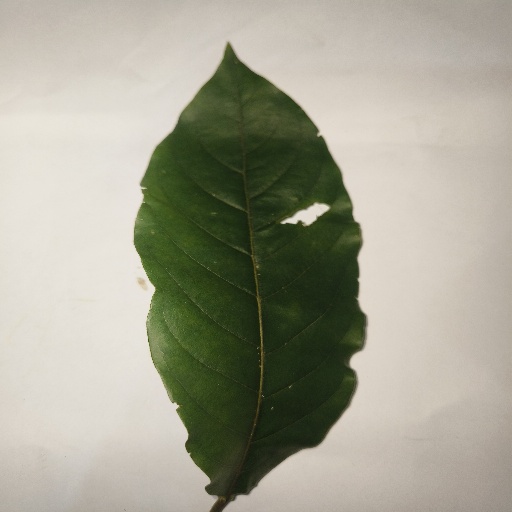
Species: HariTaki
Leaf condition: Shot Hole